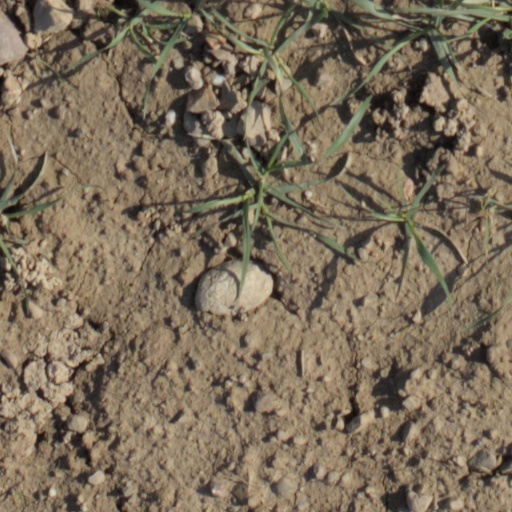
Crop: wheat